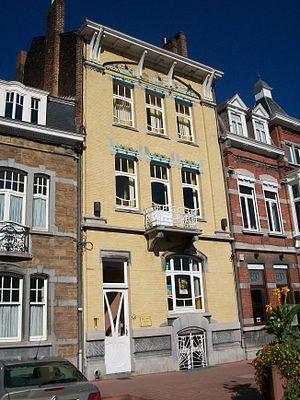
off.tourisme andenne
Namur et ses alentours comptent de nombreux bâtiments de style Art nouveau.
Cette page regroupe l'ensemble du patrimoine immobilier classé de la ville belge d'Andenne.